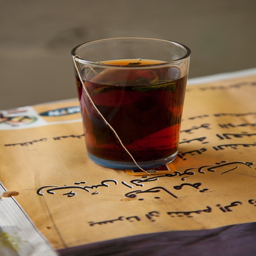
a glass of tea in a small restaurant .